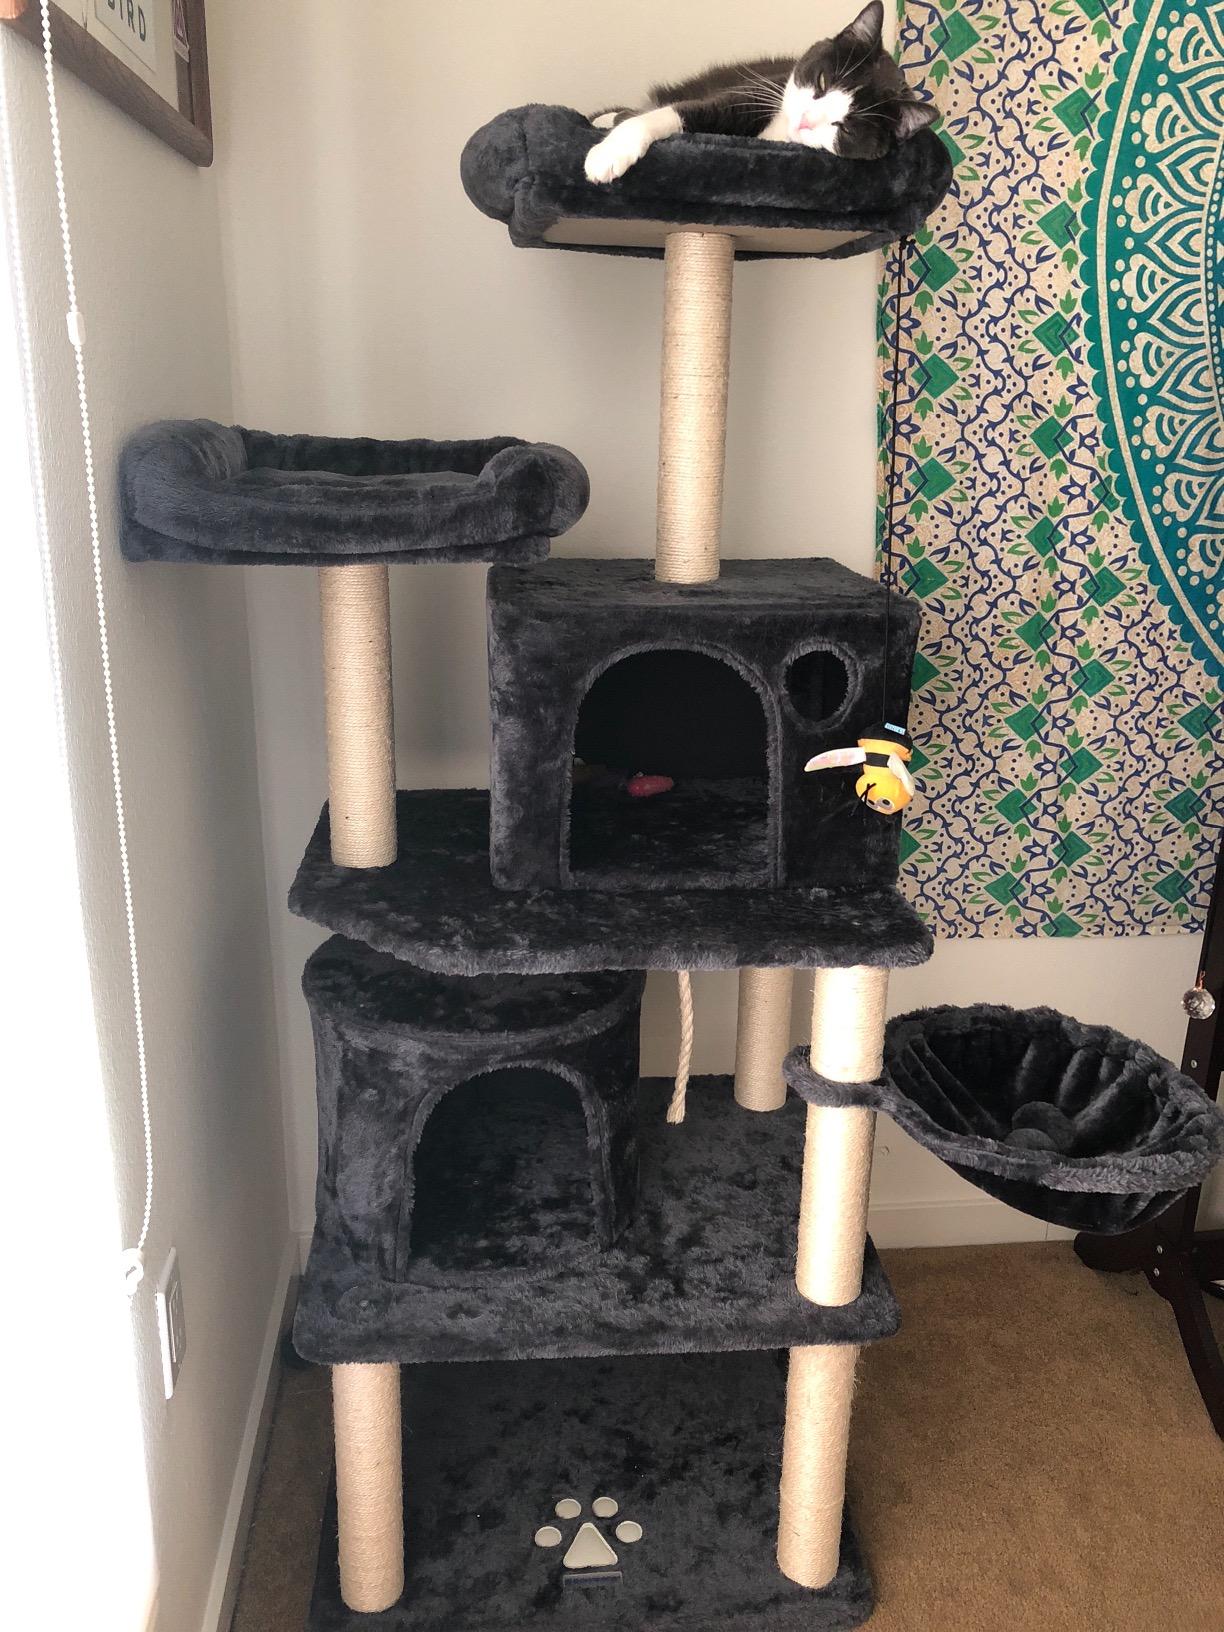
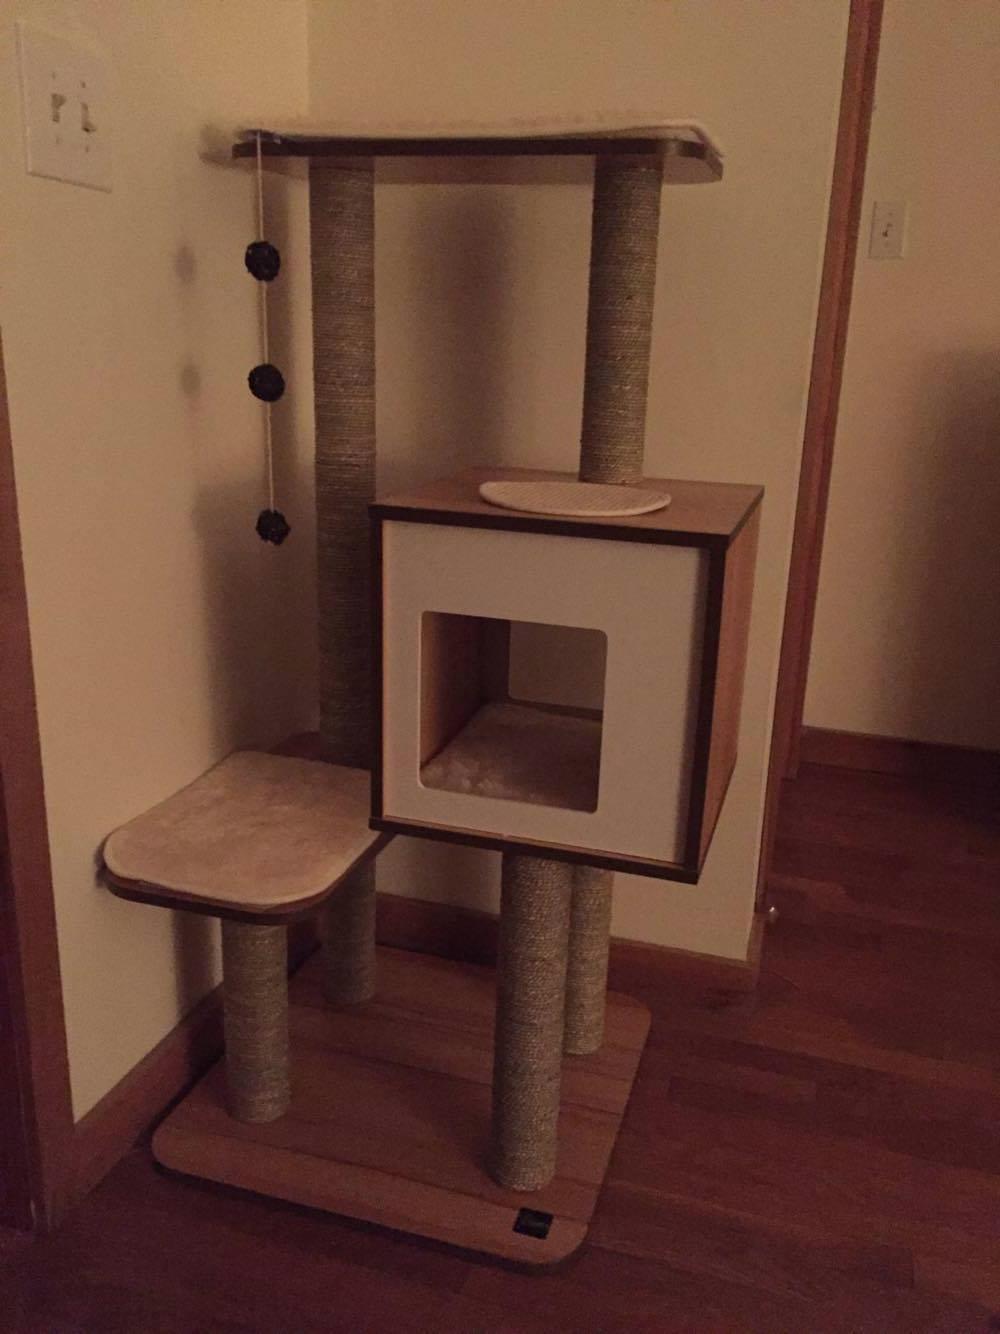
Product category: items_cat tree
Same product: no